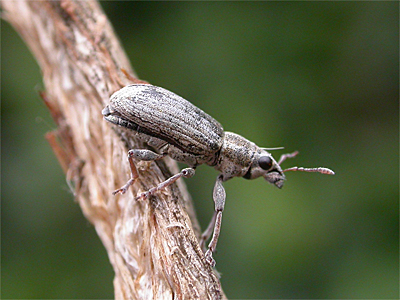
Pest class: pea_leaf_weevil